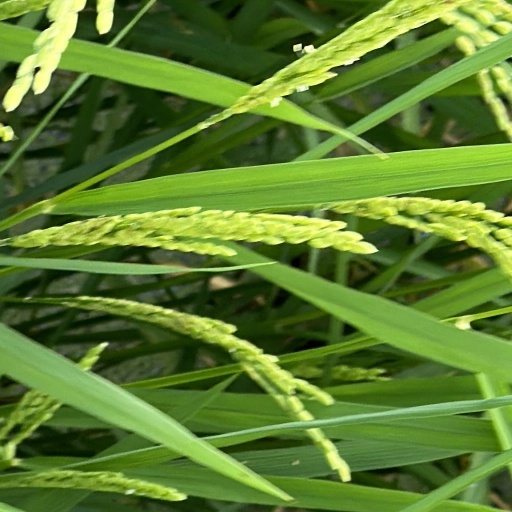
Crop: rice